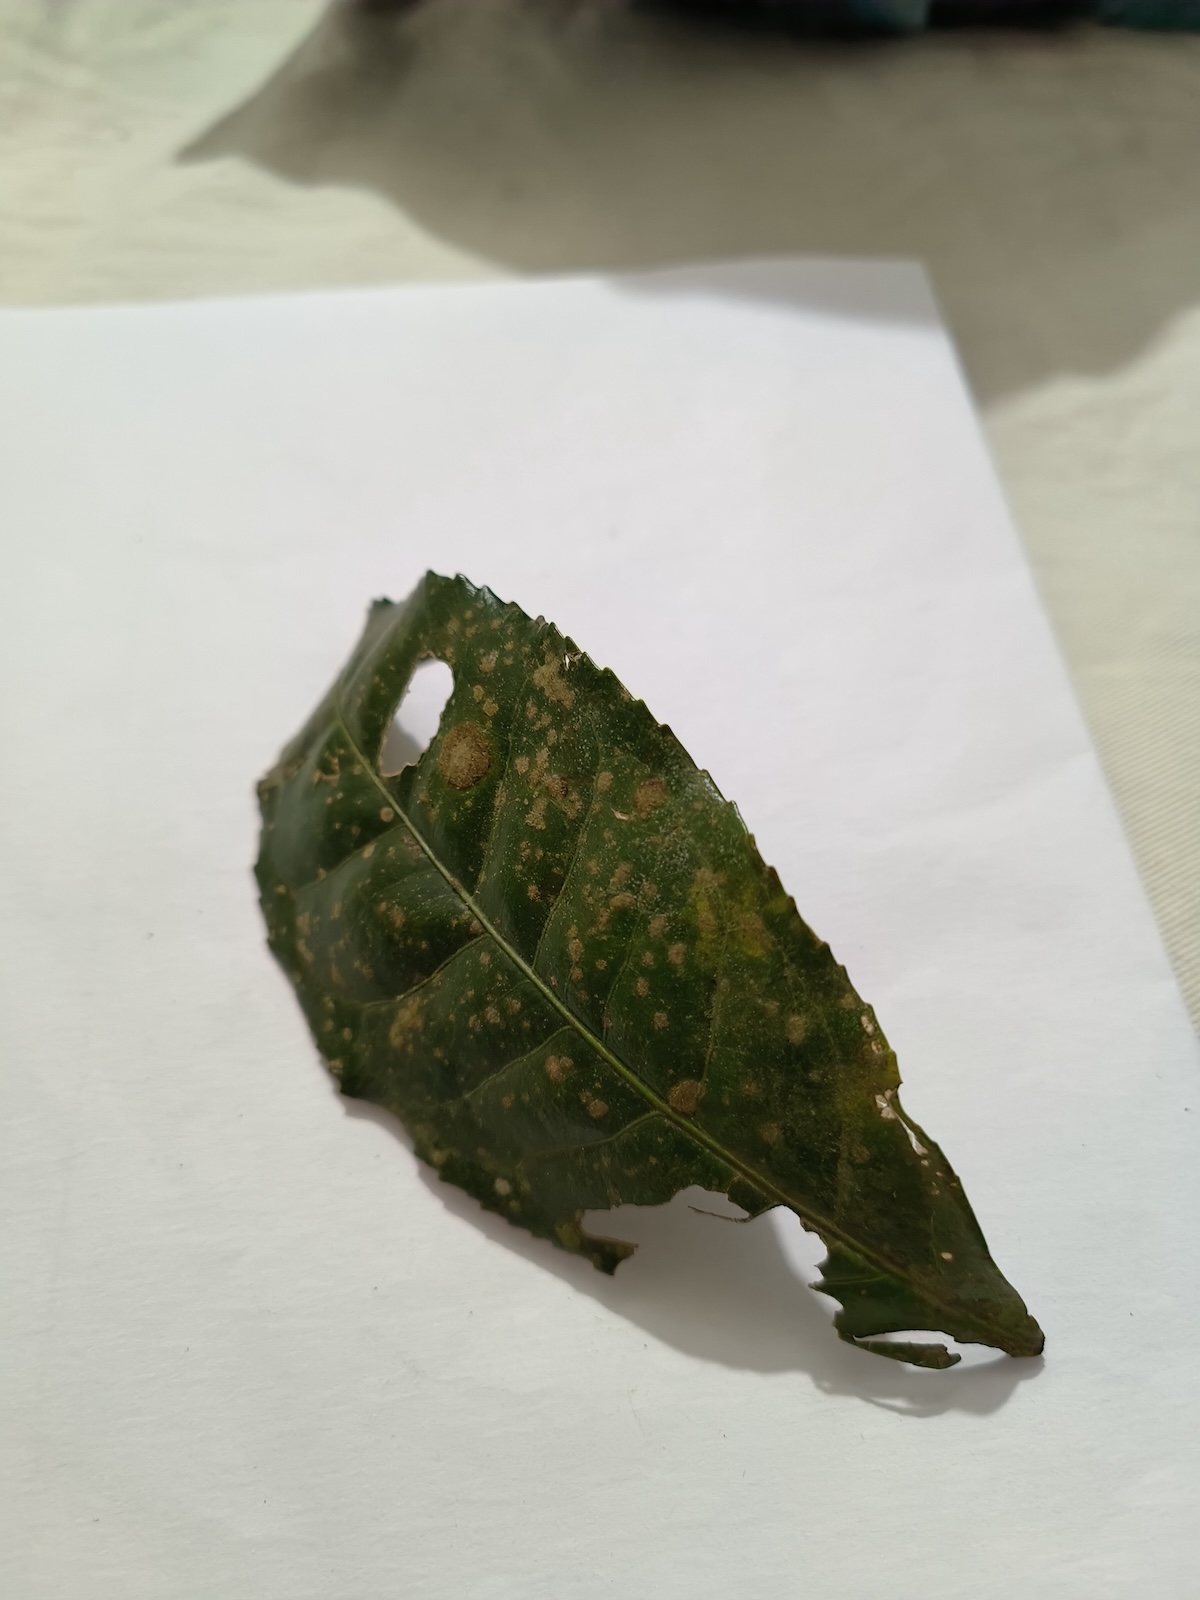
Label: Tea algal leaf spot